Benjamin Bowden

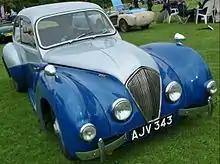
A 1948 Healey Elliott, designed by Bowden

In 1925 Bowden began working as an automobile designer for the Rootes Group. By the late 1930s, Bowden was chief body engineer for the Humber car factory in Coventry. During World War II, he designed an armored car which was used by Winston Churchill and George VI.